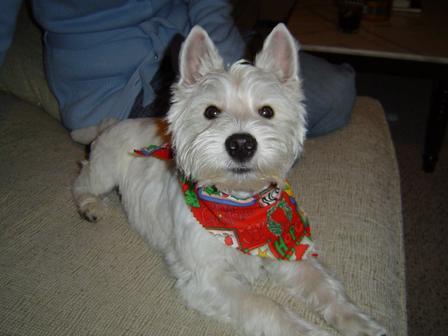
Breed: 209-n000040-West_Highland_white_terrier